Blondie's Big Deal

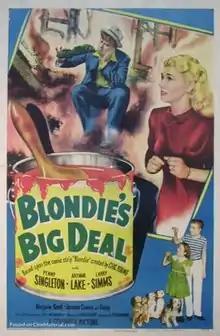
Film poster

Blondie's Big Deal is a 1949 American comedy film directed by Edward Bernds and starring Penny Singleton, Arthur Lake, Larry Simms, Marjorie Ann Mutchie. It is the twenty-fifth of the 28 Blondie films.